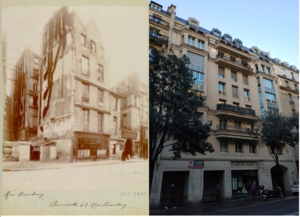
Illustre l'évolution du bâti, déstruction puis reconstruction
Paris [pa.ʁi] est la ville la plus peuplée et la capitale de la France.